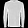
Label: Pullover